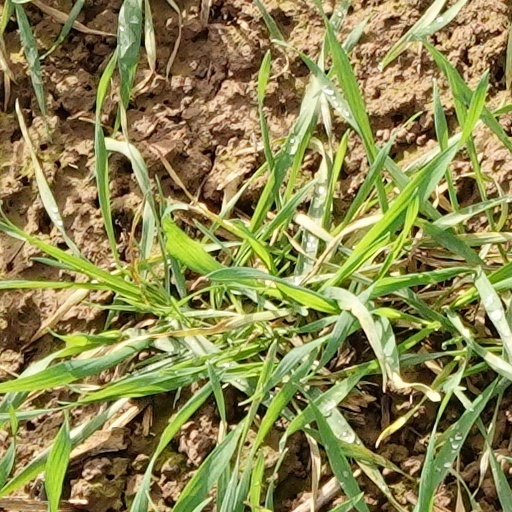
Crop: wheat